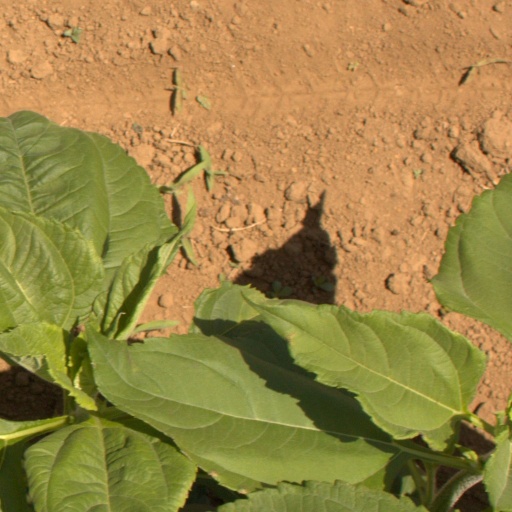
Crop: Jerusalem artichoke